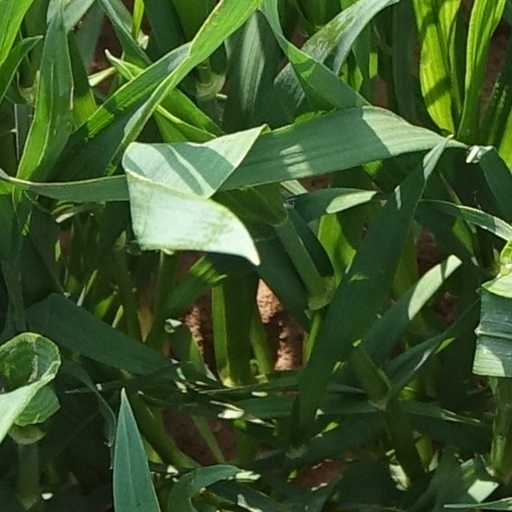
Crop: wheat